Olympic Green

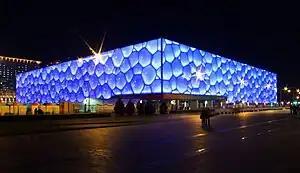
Beijing National Aquatics Center

The Beijing National Aquatics Center or "Water Cube" hosted the swimming, diving and synchronized swimming events. It has a capacity of 6,000 (17,000 during the 2008 Olympics)and is located next to the National Stadium.Was the curling venue during the 2022 Winter Olympics.